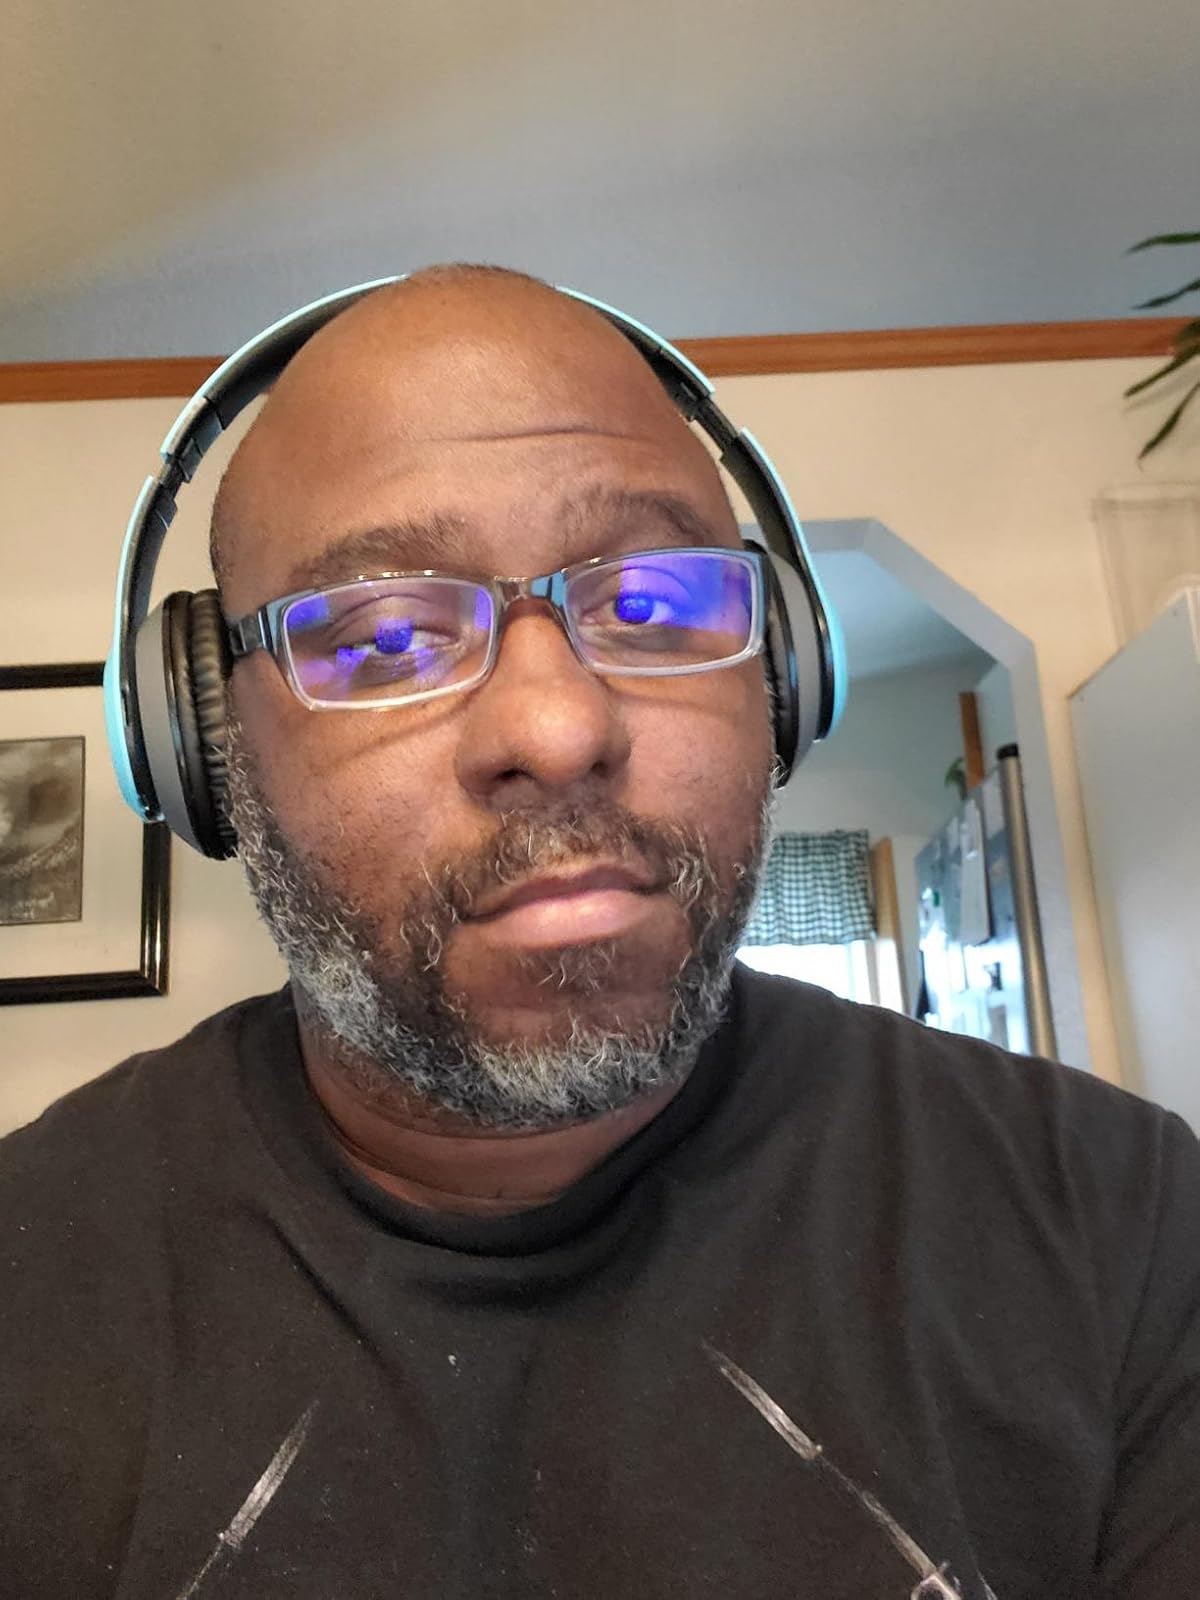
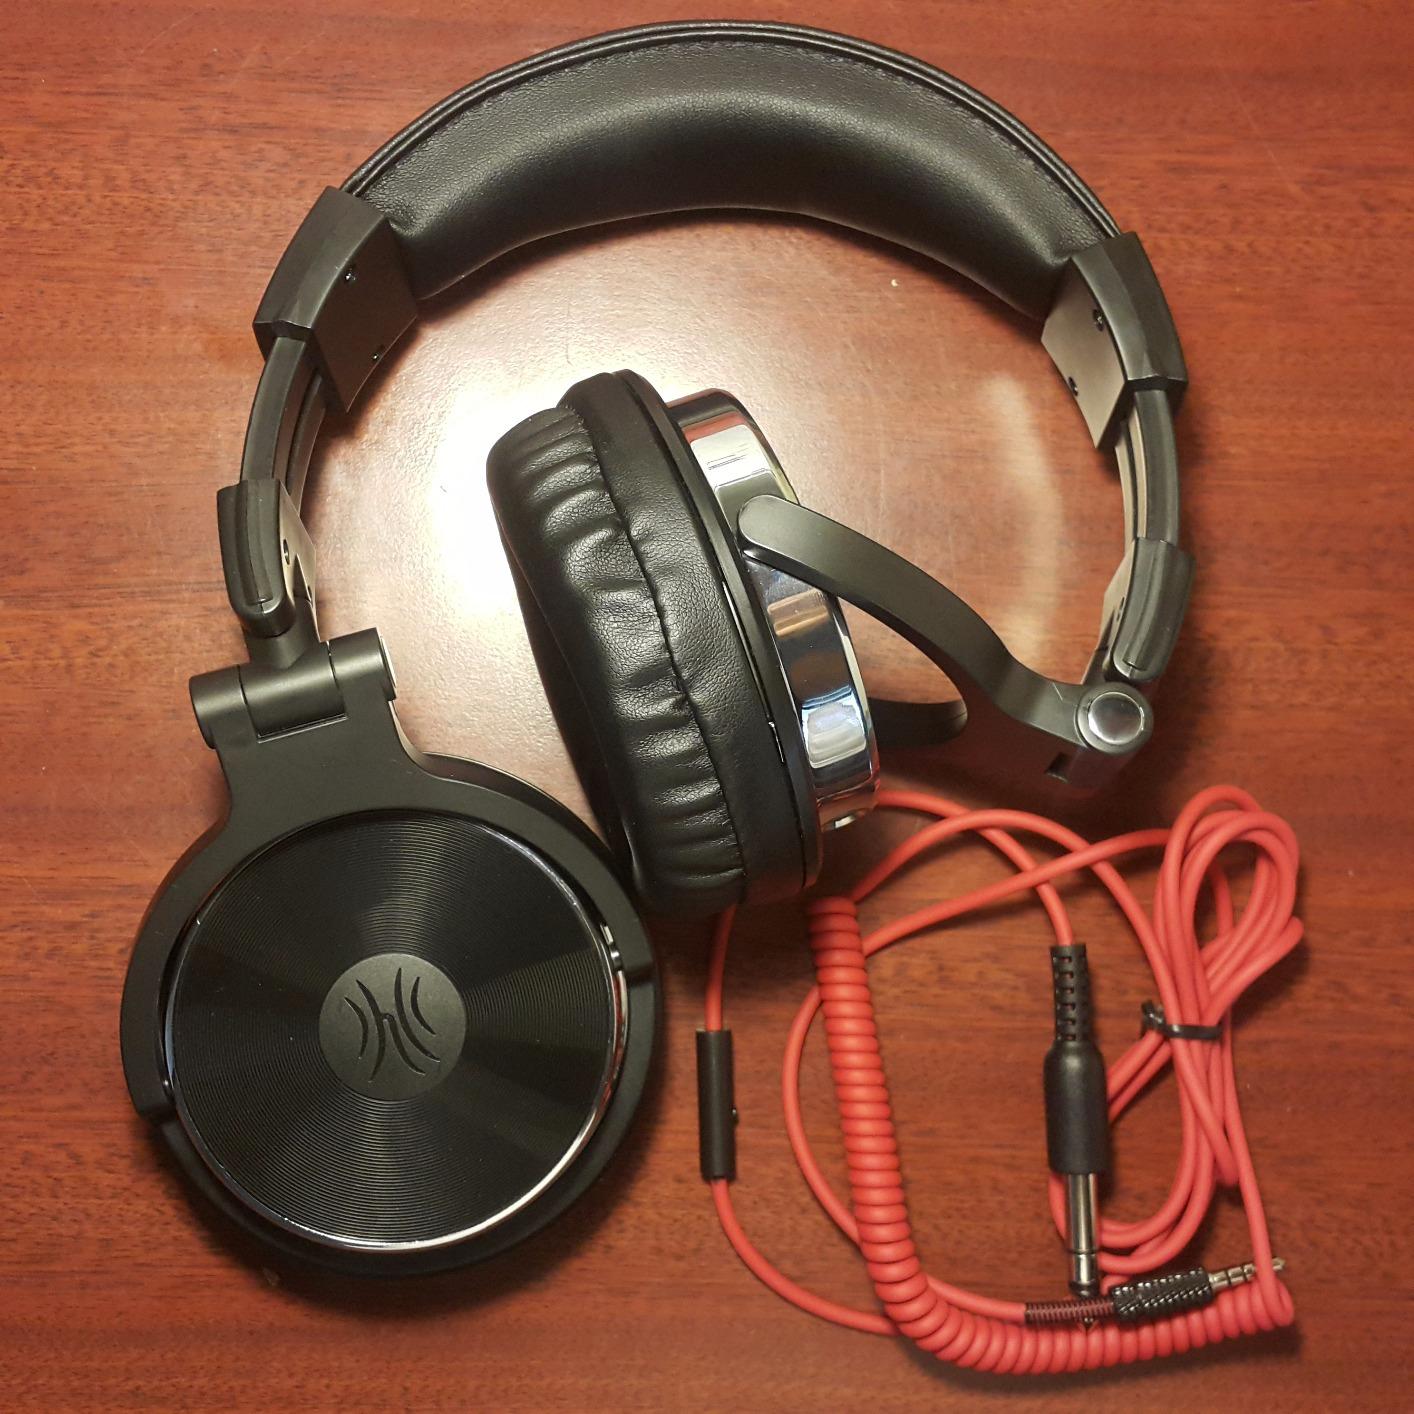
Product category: headphones
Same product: no